Abdelaziz Bouteflika

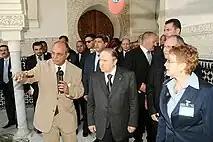
Abdelaziz Bouteflika in Tlemcen, 24 May 2011

During Bouteflika's second term he was sharply critical of the law—passed after the 2005 French riots—ordering French history school books to teach that French colonisation had positive effects abroad, especially in North Africa. The diplomatic crisis which ensued delayed the signing of a friendship treaty between the two countries.